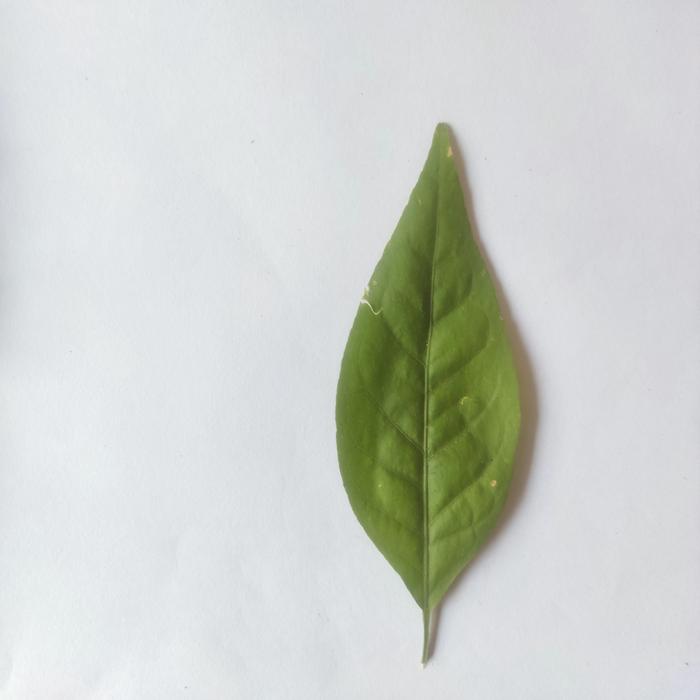
Crop: Aegle Marmelos
Leaf condition: Healthy_Leaf